Kempsey, Worcestershire

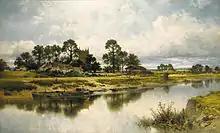
Severn Side, Sabrina's Stream at Kempsey on the River Severn, by B.W.Leader

Richard Moon (1814–1899) Chairman of the London and North Western Railway from June 1861 until he retired on 22 February 1891 lived in Kempsey from 1847 to 1848.